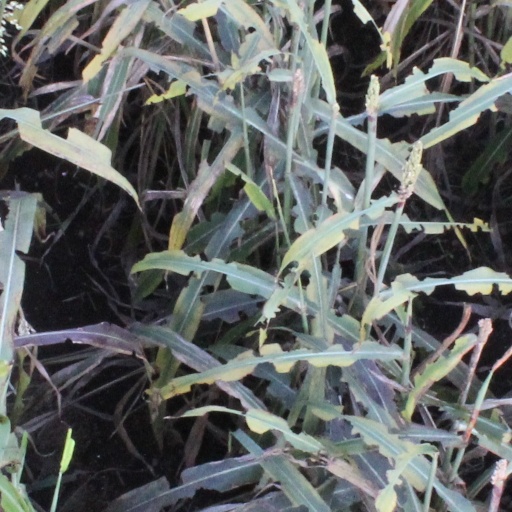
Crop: sorghum